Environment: lab
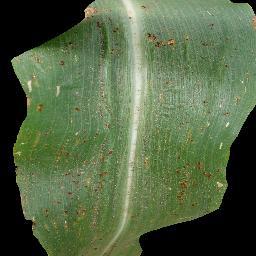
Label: common_rust